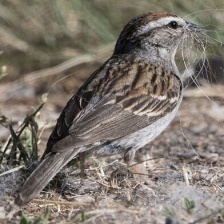
Species: CHIPPING SPARROW
Scientific name: SPIZELLA PASSERINA